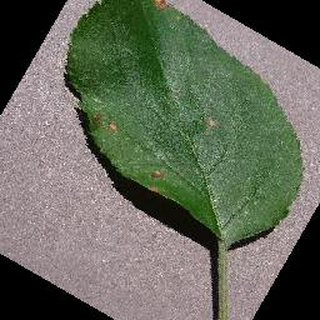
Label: apple_black_rot